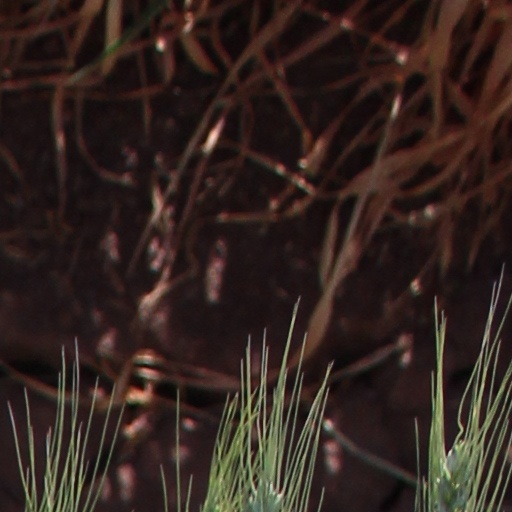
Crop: wheat